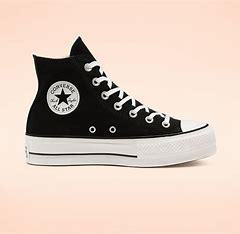
Brand: Converse
Model: Chuck Taylor All Star Canvas